Armed Forces (Special Powers) Act

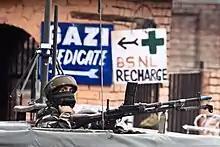
A soldier guards the roadside checkpoint outside Srinagar International Airport in January 2009.

Many human rights organizations such as Amnesty International and the Human Rights Watch (HRW) have condemned human rights abuses in Kashmir by police such as "extra-judicial executions", "disappearances", and torture; the "Armed Forces Special Powers Act", which "provides impunity for human rights abuses and fuels cycles of violence. The Armed Forces Special Powers Act (AFSPA) grants the military wide powers of arrest, the right to shoot to kill, and to occupy or destroy property in counterinsurgency operations. Indian officials claim that troops need such powers because the army is only deployed when national security is at serious risk from armed combatants. Such circumstances, they say, call for extraordinary measures." Human rights organizations have also asked Indian government to repeal the Public Safety Act, since "a detainee may be held in administrative detention for a maximum of two years without a court order.".